486958 Arrokoth

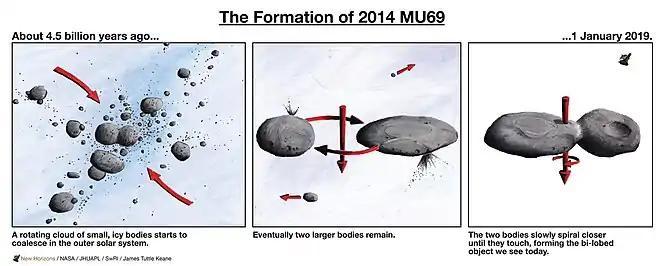

Arrokoth is thought to have formed from two separate progenitor objects that formed over time from a rotating cloud of small, icy bodies since the formation of the Solar System 4.6 billion years ago. Arrokoth had likely formed in a colder environment within a dense, opaque region of the early Kuiper belt where the Sun appeared heavily obscured by dust. Icy particles within the early Kuiper belt experienced streaming instability, in which they slowed down due to drag against the surrounding gas and dust, and gravitationally coalesced into clumps of larger particles.